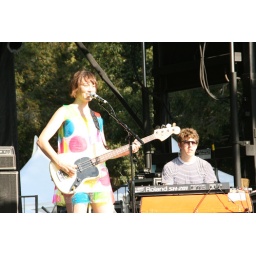
Poor thing! She was wearing a plastic dress in probably 90 degree heat! They were so wonderful!